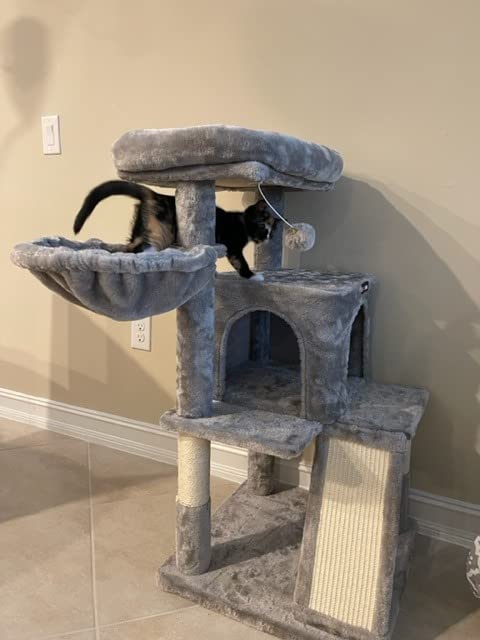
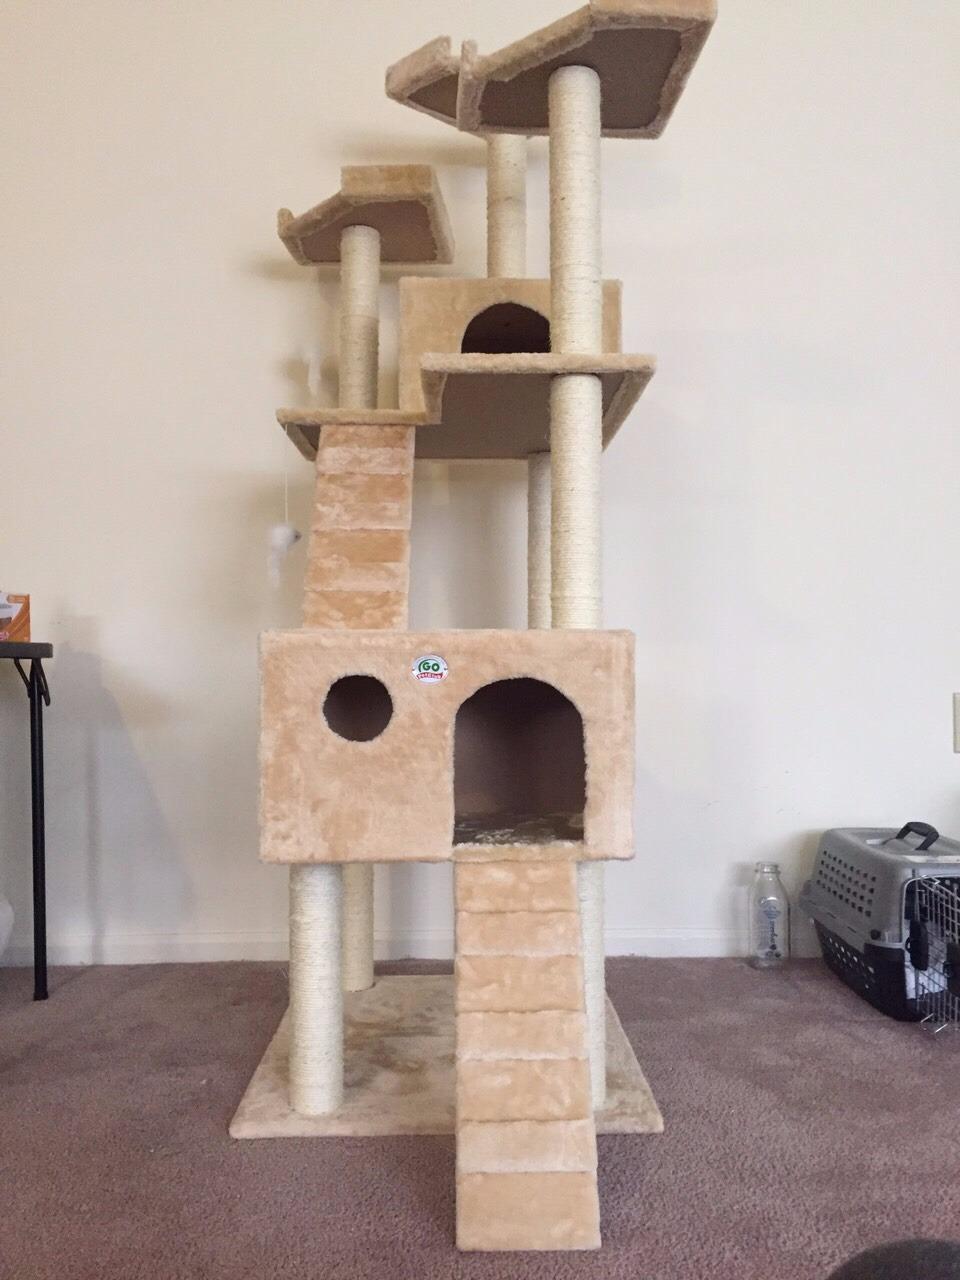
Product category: items_cat tree
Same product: no